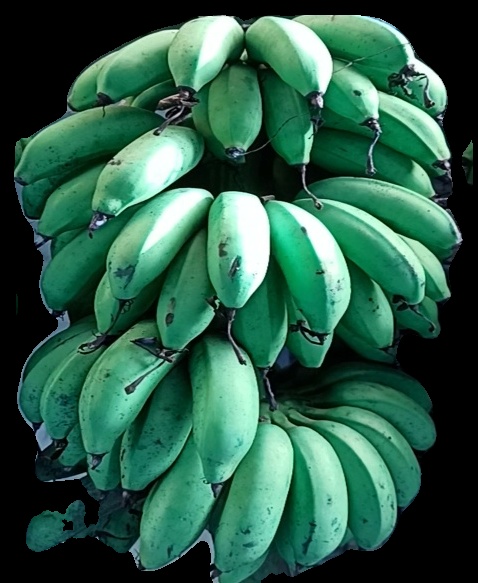
Variety: rasbale
Grade: grade2